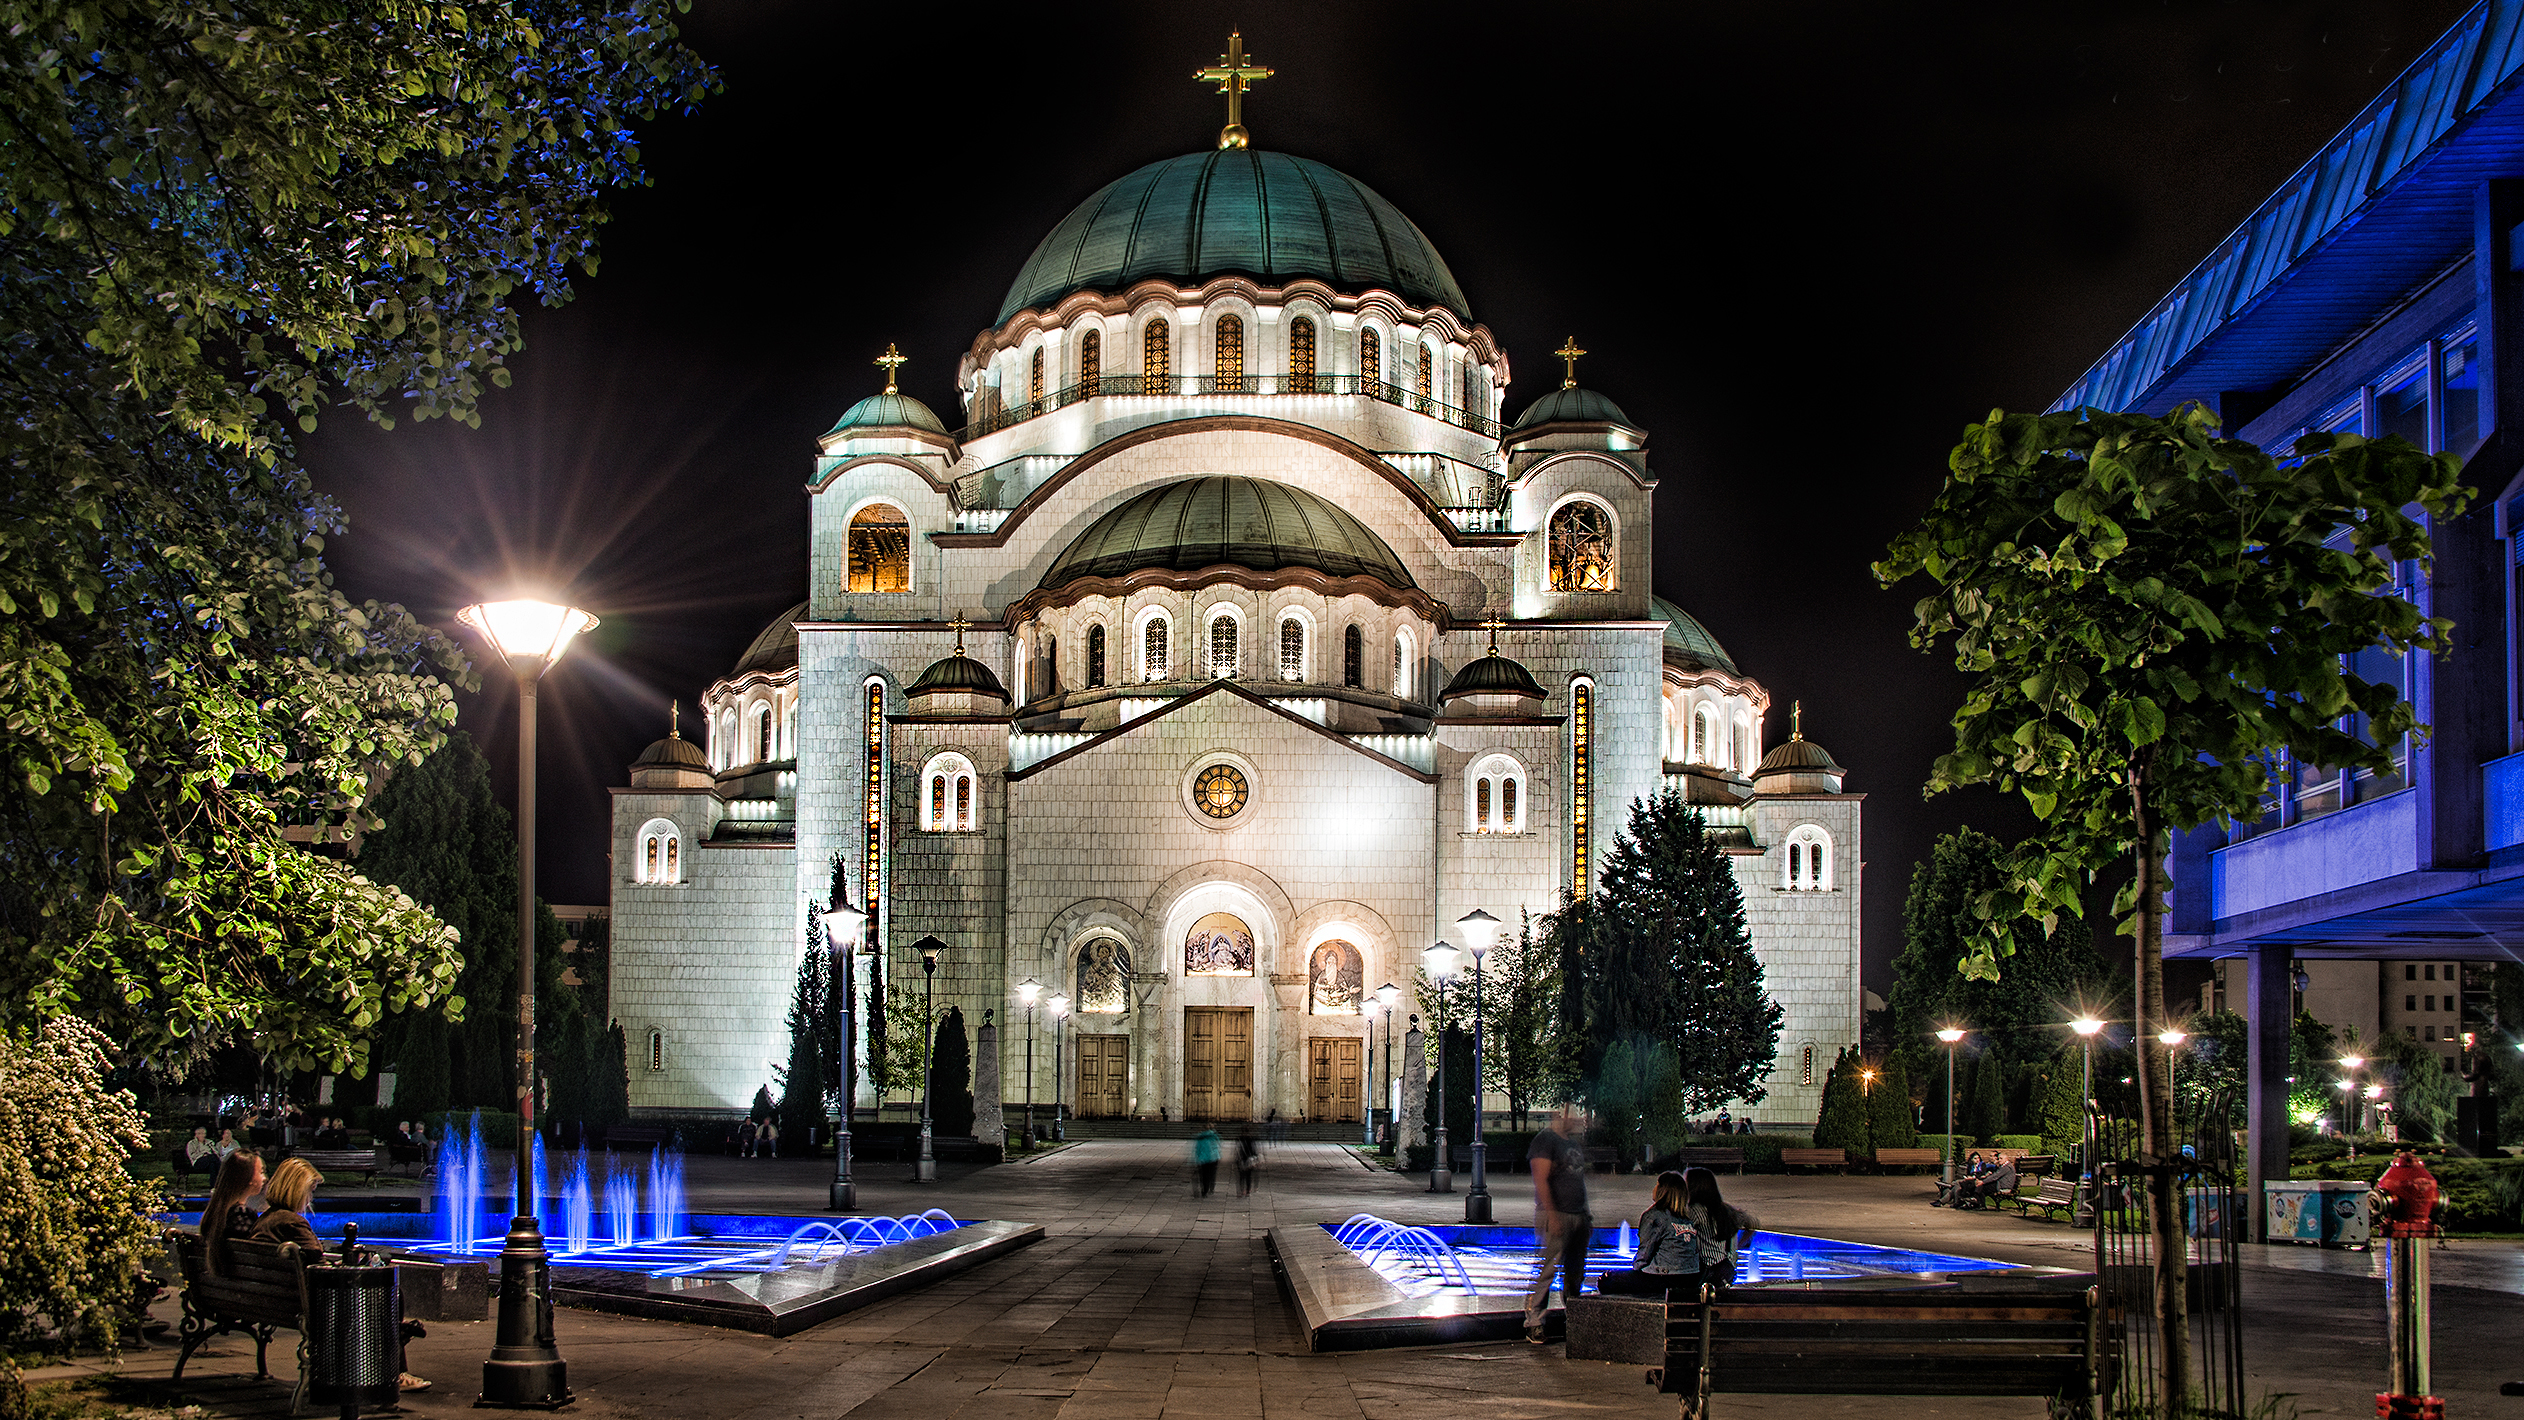
Saint Sava, church, belgrade, serbia, light, blue, tree, plant, building, sky, street light, window, metropolitan area, facade, city, midnight, metropolis, urban area, arch, dome, symmetry, byzantine architecture, darkness, temple, night, bench, tourism, place of worship, mixed use, arcade, street, classical architecture, holy places, tourist attraction, medieval architecture, column, khanqah, town square, stupa, mosque, historic site, evening, downtown, finial, steeple, winter, monument, plaza, shrine